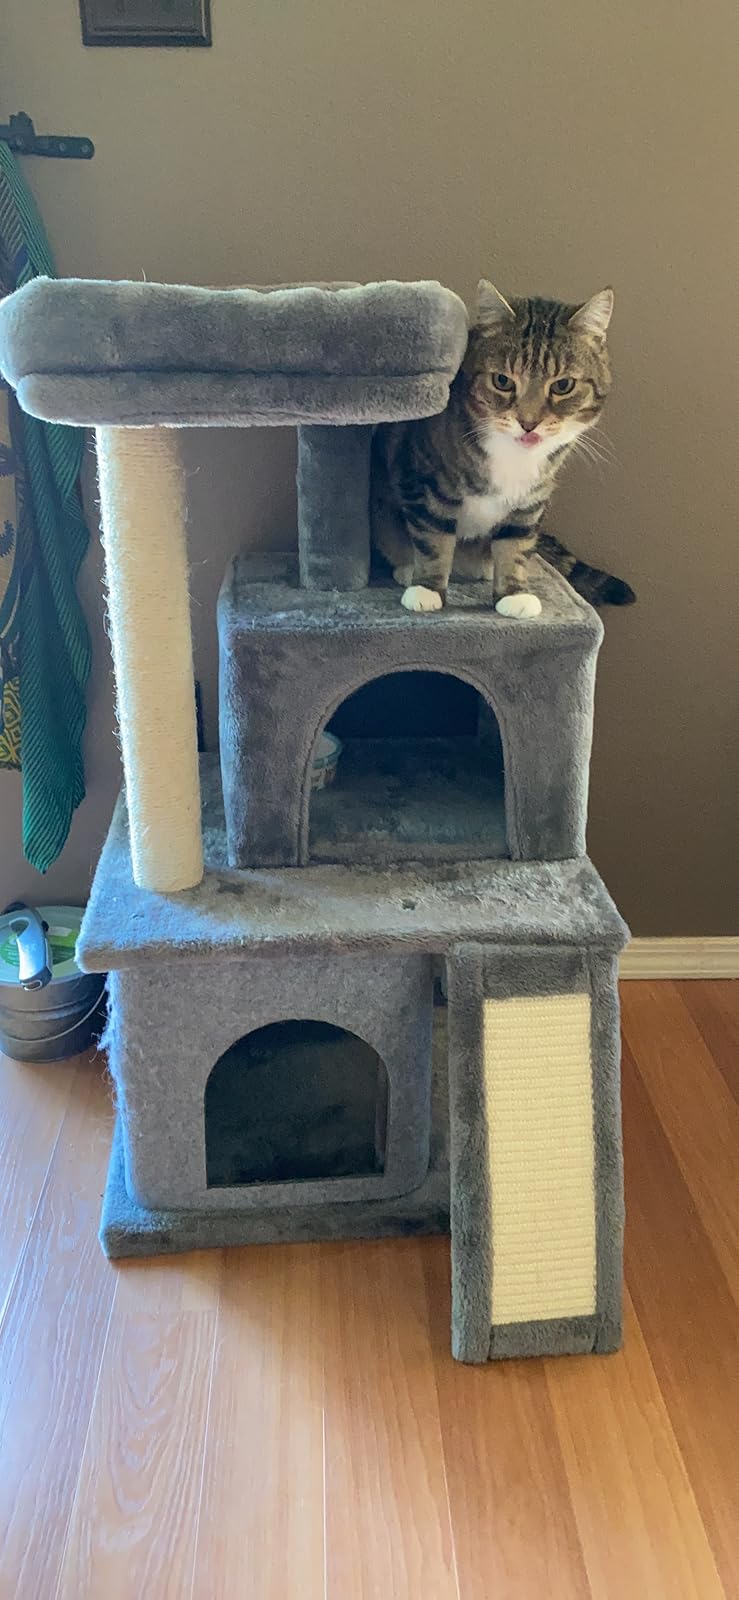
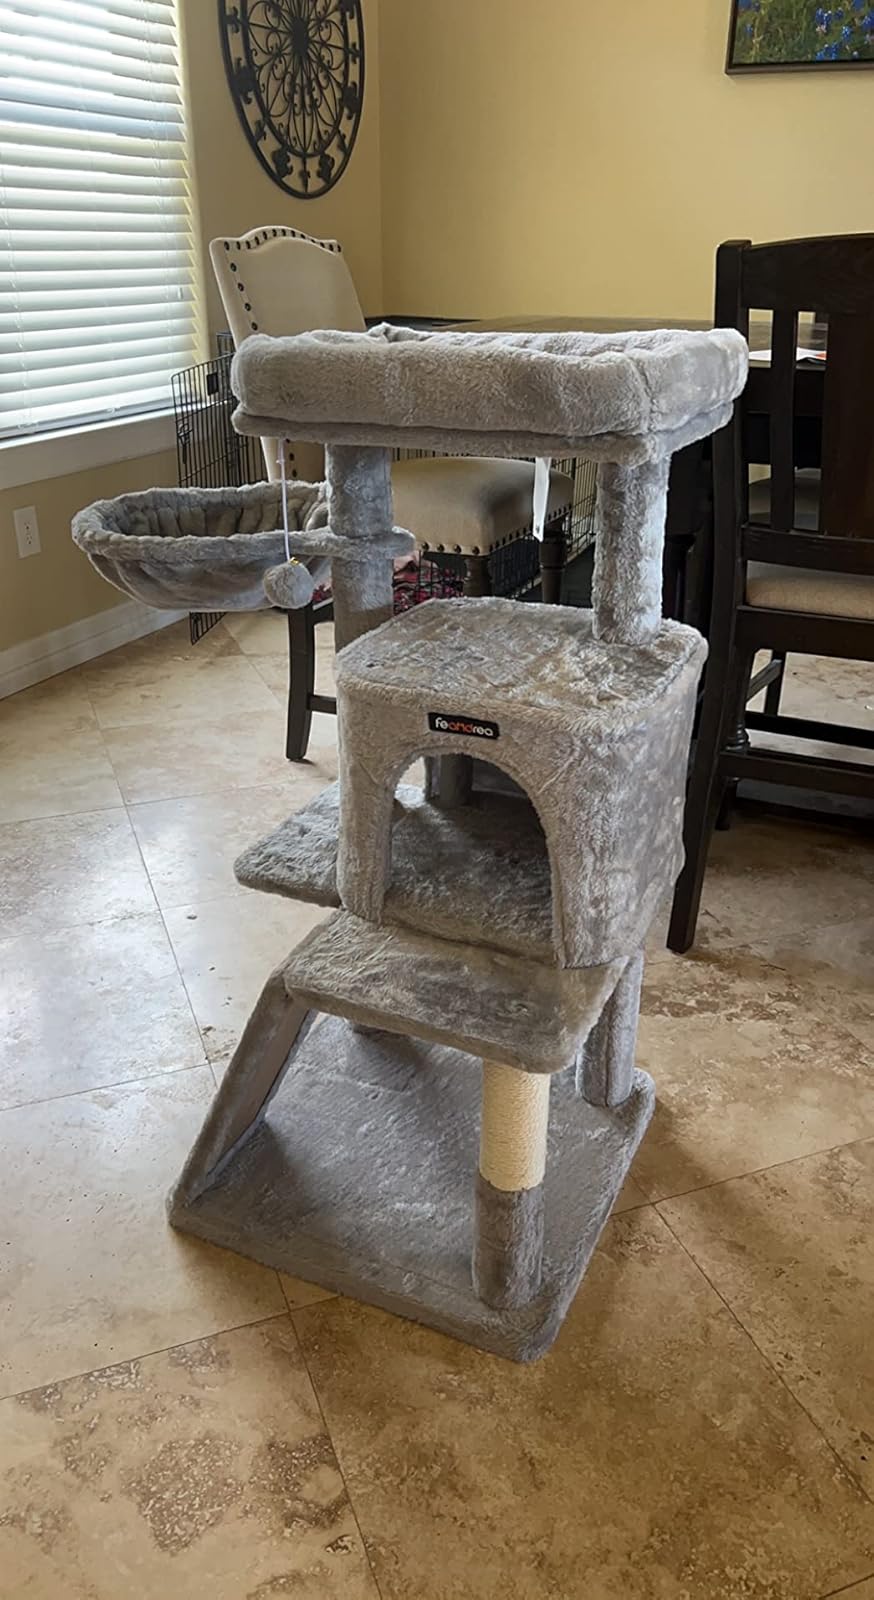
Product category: items_cat tree
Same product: no